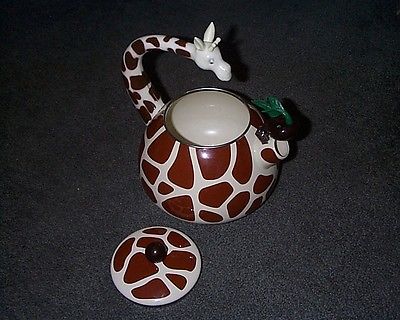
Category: kettle